Elegy Written in a Country Churchyard

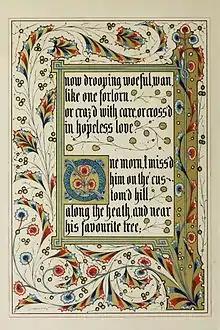
A page from the 1846 illuminated edition designed by Owen Jones

As the poem continues, the speaker begins to focus less on the countryside and more on his immediate surroundings. His descriptions move from sensations to his own thoughts as he begins to emphasise what is not present in the scene; he contrasts an obscure country life with a life that is remembered. This contemplation provokes the speaker's thoughts on the natural process of wastage and unfulfilled potential.